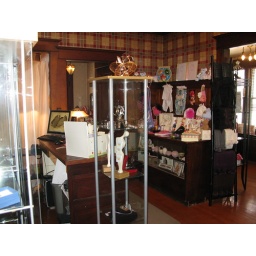
We are standing in the door way that connects the dinning room into the hall.